Grahovsko Polje

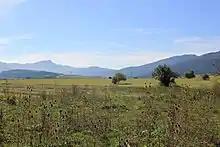
Grahovsko polje near Obljaj

From a hydrographic point of view, Grahovsko polje is divided into the basins of the Black and Adriatic seas. The watershed in Begovac is popularly known as Dijelovi. There is a natural Pečenačko lake in the field, and an artificial lake in Borovača. Grahovsko polje is influenced by the Mediterranean and continental climate, with long and strong winters and short and warm summers. Due to its location, this area has a very large number of sunny days a year.